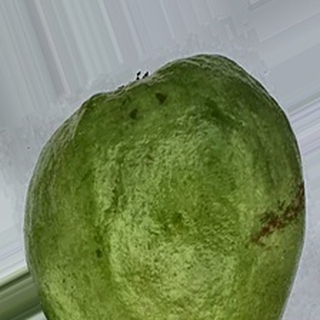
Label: healthy_guava